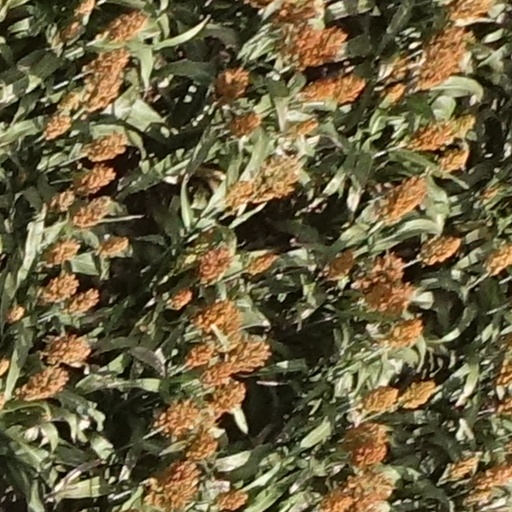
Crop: sorghum